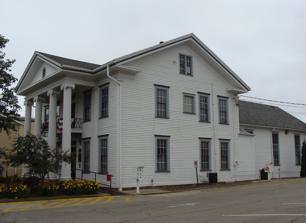
Building: Titusville City Hall
Country: United States of America
Year built: 1872
United States historic place Titusville City Hall U.S. National Register of Historic Places U.S. Historic district Contributing property Titusville City Hall, July 2011 Show map of Pennsylvania Show map of the United States Location 107 N. Franklin St., Titusville, Pennsylvania Coordinates 41°37′38″N 79°40′27″W / 41.62722°N 79.67417°W / 41.62722; -79.67417 Area 2 acres (0.81 ha) Built 1865-1872 Architectural style Greek Revival NRHP reference No. 75001635 Added to NRHP March 31, 1975 Titusville City Hall is a city hall that is located in Titusville , Crawford County, Pennsylvania . It was added to the National Register of Historic Places in 1975. It is in the Titusville Historic District . History and architectural features Built in 1865 as a private dwelling and later operated as a hotel. It is a 2 + 1 ⁄ 2 -story, frame building in the Greek Revival style. The front facade features a portico with four Ionic order columns supporting a pediment and entablature. Two wings were added between 1865 and 1872, at which time it became the city hall. It was added to the National Register of Historic Places in 1975. It is in the Titusville Historic District . References